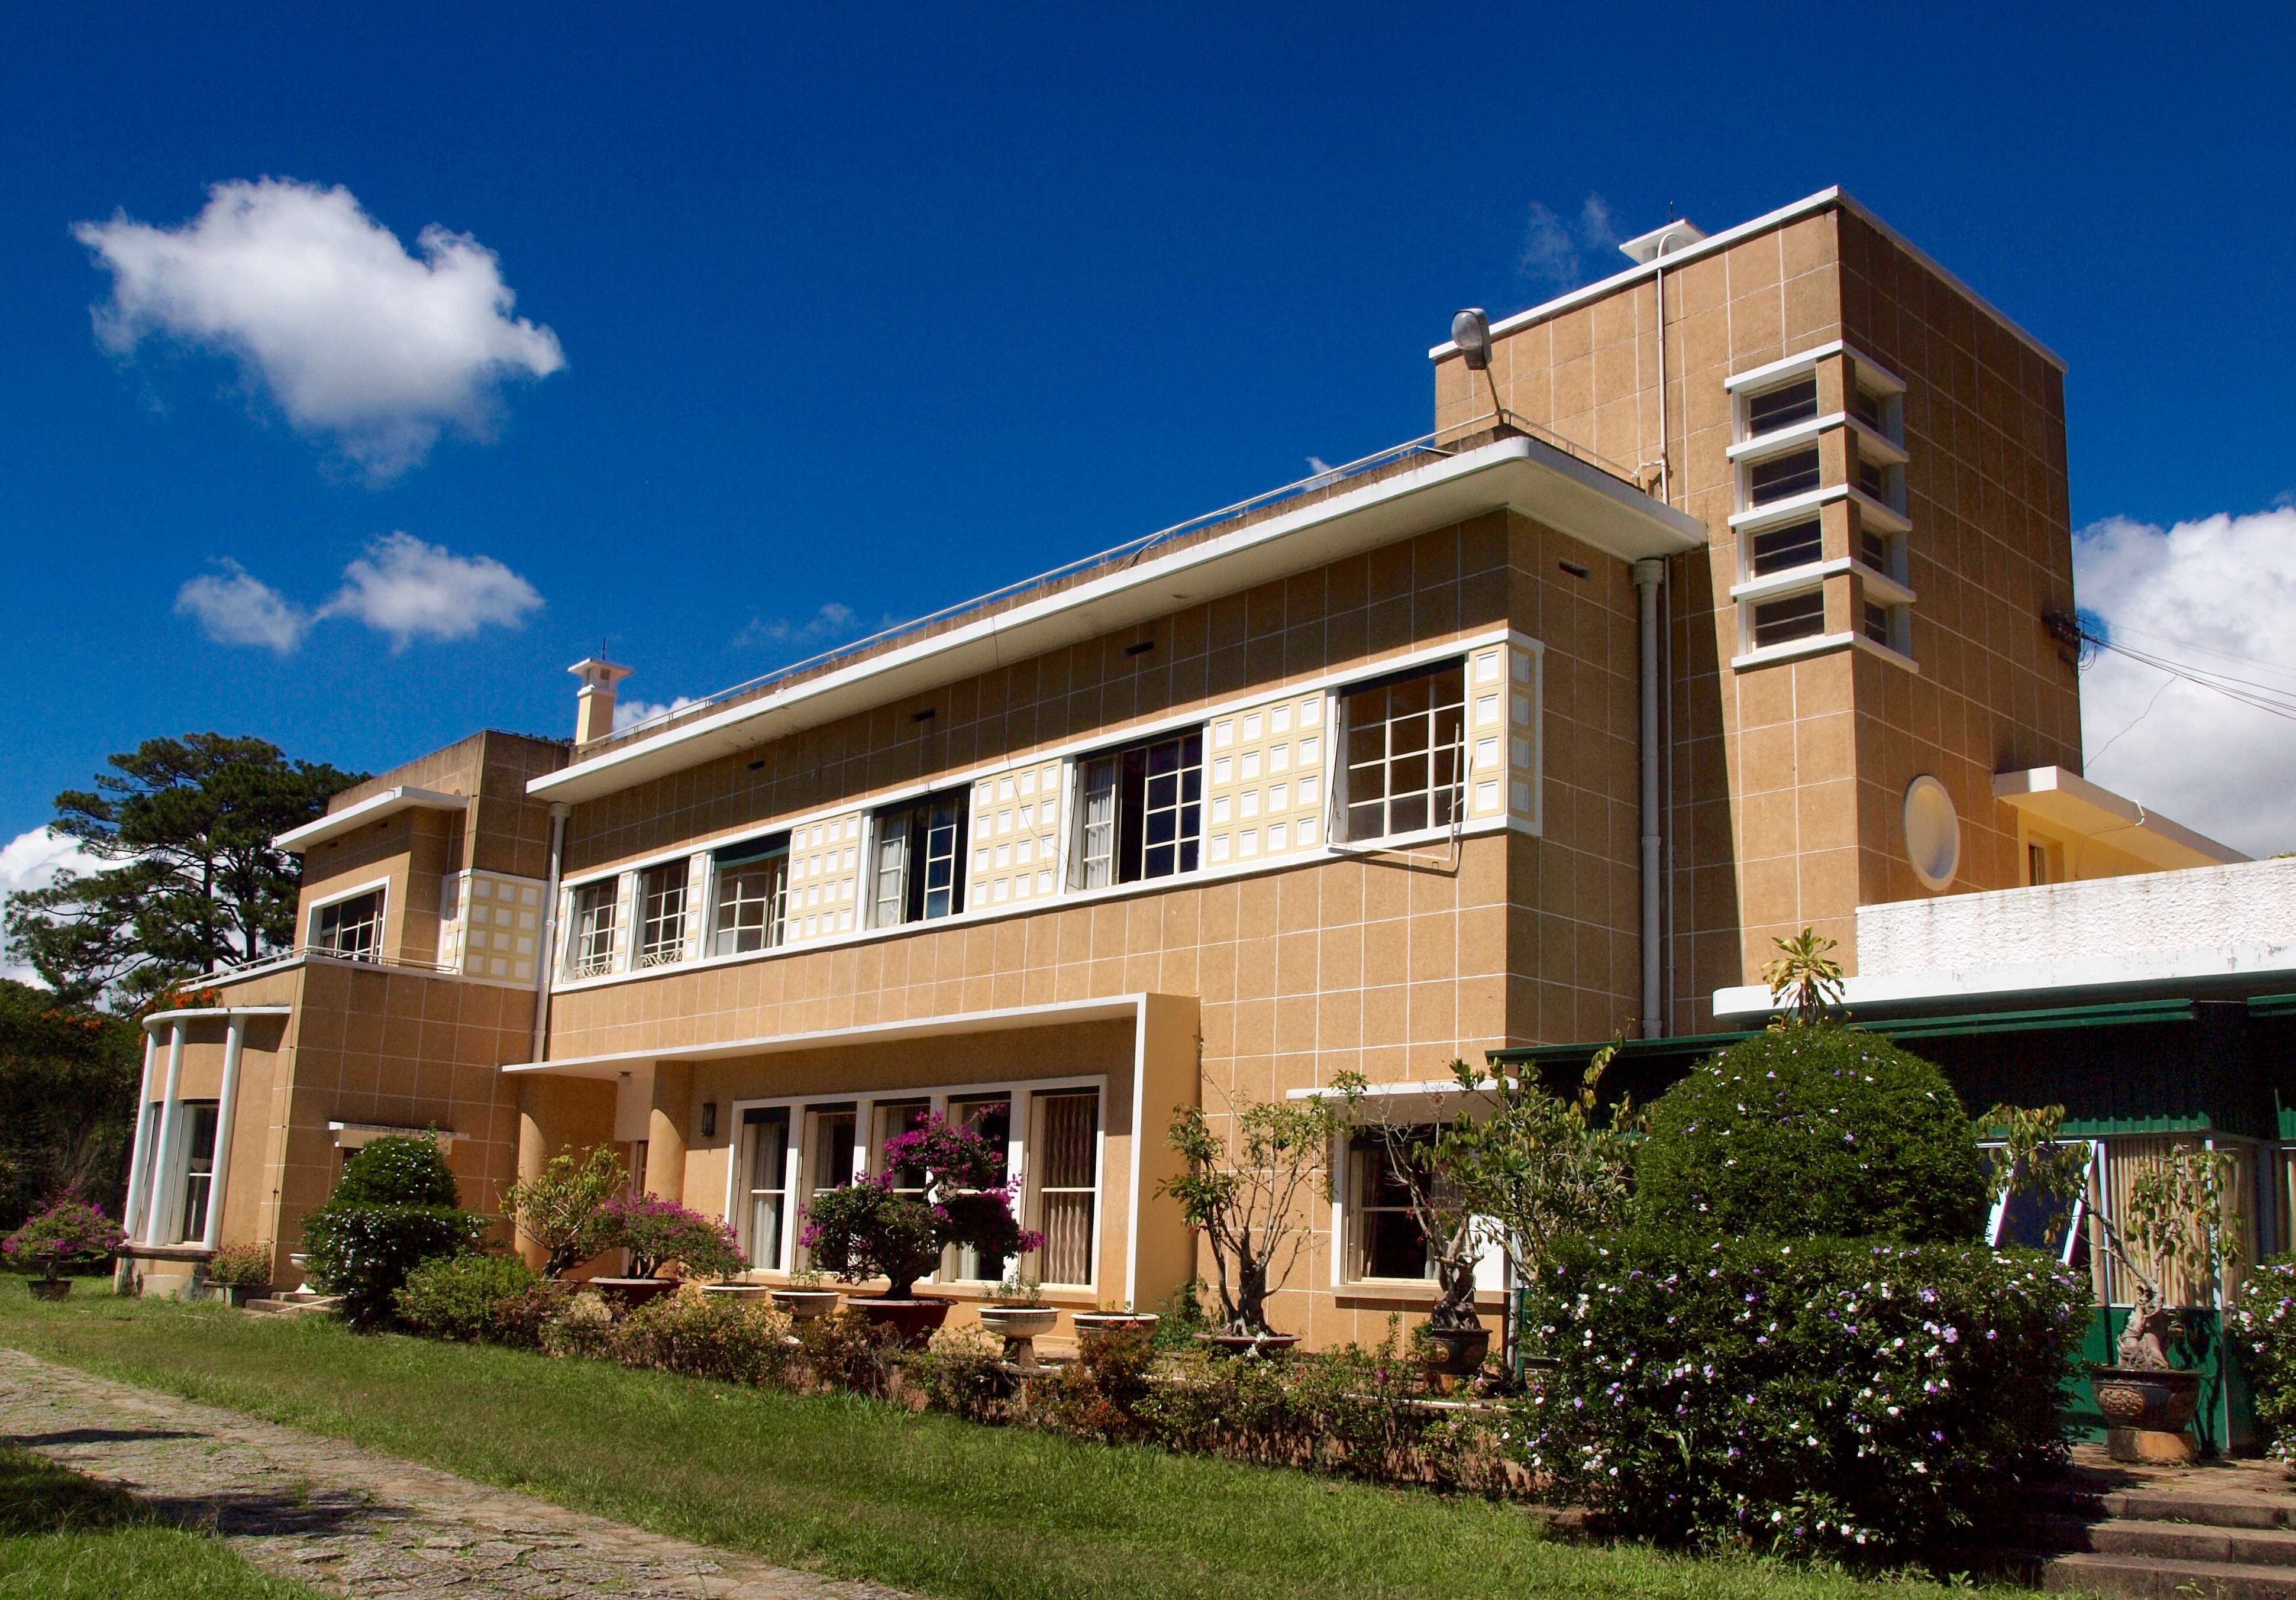
user: text: Trên tầng lầu chính diện của tòa nhà có bao nhiêu cửa sổ lớn có các ô vuông trang trí bên cạnh?
assistant: text: Bốn.

user: text: Con đường trong sân dẫn vào tòa nhà được lát bằng loại vật liệu gì?
assistant: text: đá phiến

user: text: Phong cách kiến trúc của tòa nhà trong hình gợi nhớ đến thời kỳ nào ở Việt Nam?
assistant: text: Thời kỳ thuộc địa Pháp.

user: text: Hãy kể tên và mô tả vị trí của hai loại cây cảnh chính được trồng trong các chậu ở khu vườn phía trước tòa nhà.
assistant: text: Hai loại cây cảnh chính là các cây bonsai được đặt trong chậu dọc theo hàng rào thấp và bệ cửa sổ phía trước, cùng với các bụi hoa lớn có màu tím và trắng nở rộ ở gần lối vào và phía bên phải của tòa nhà.